Answer in natural language. Is WineBottle (marked A) to the left of blue colour bed (marked B)? Choose between the following options: no or yes
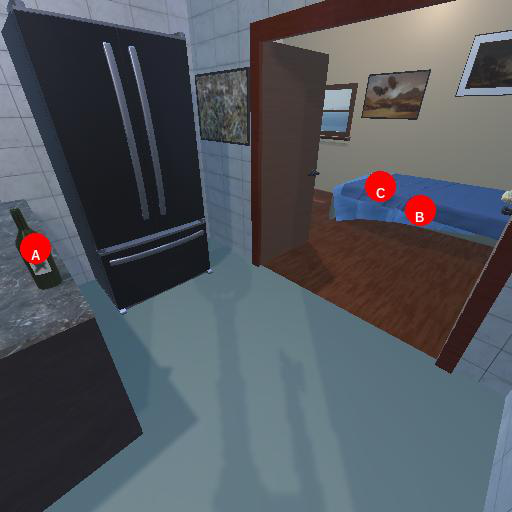
<answer>yes</answer>